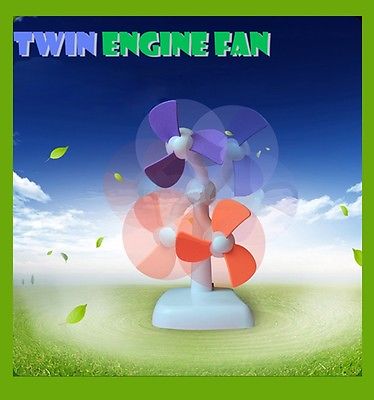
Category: fan